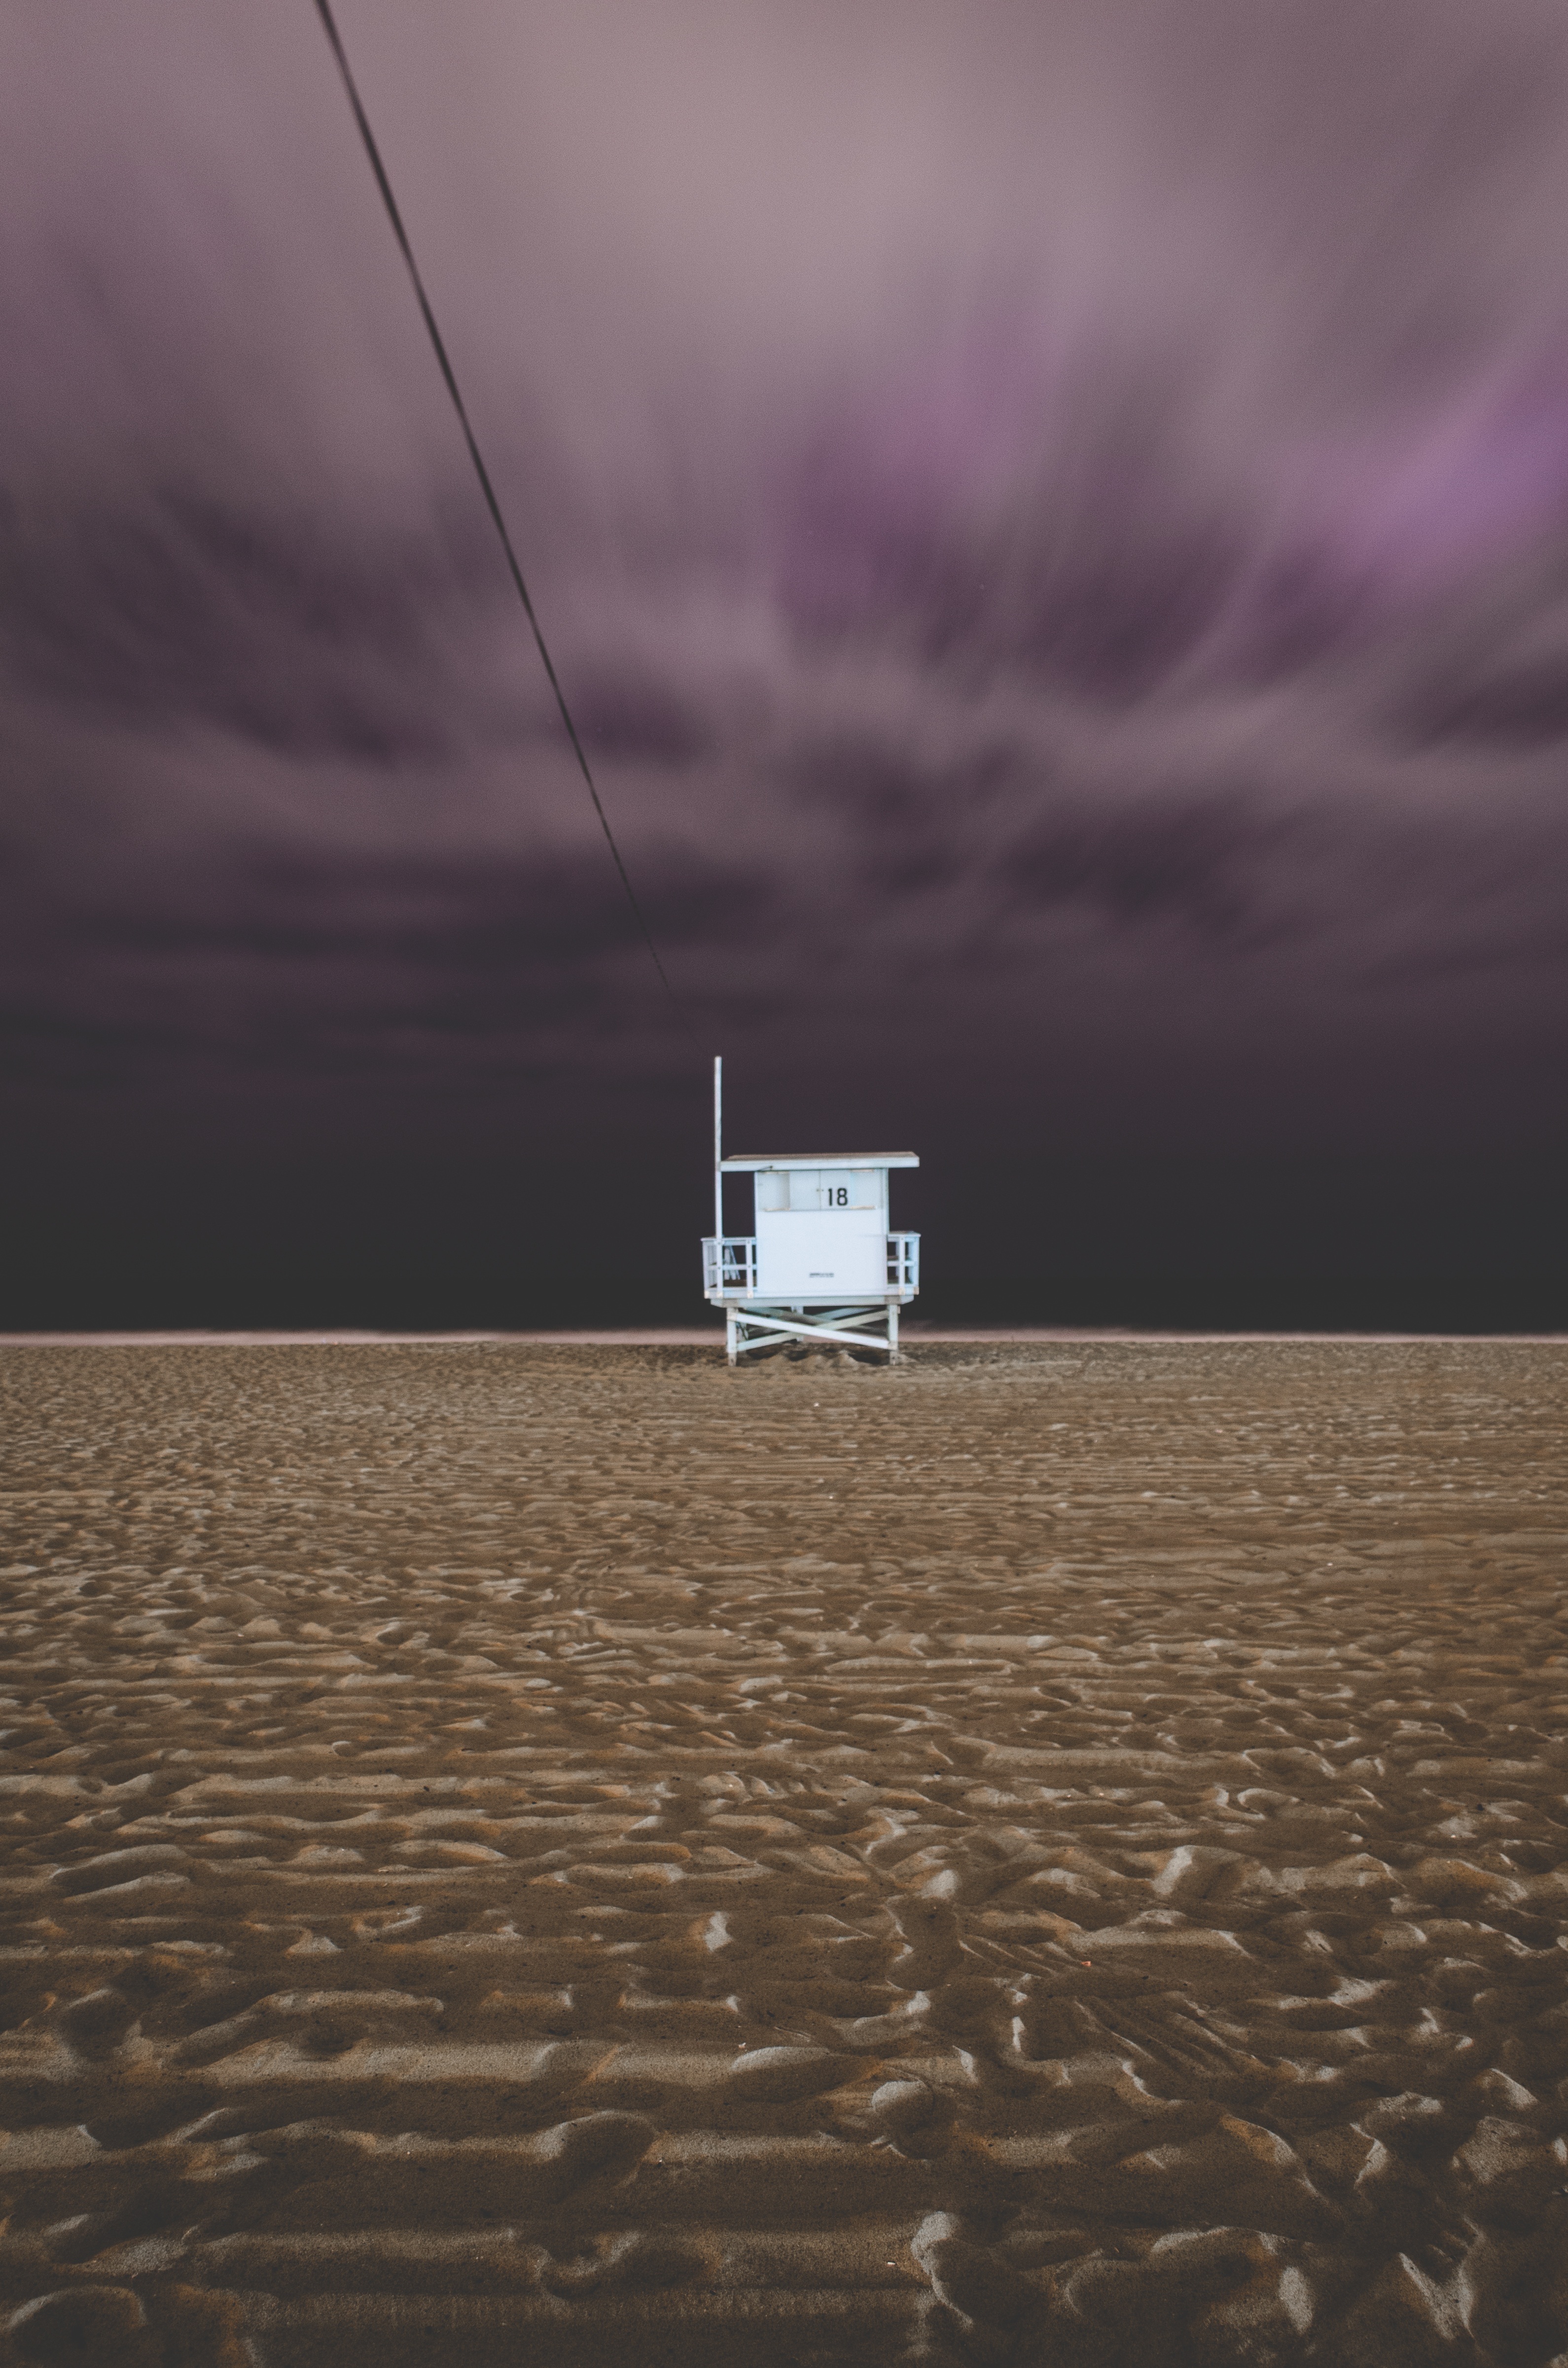
beach, sea, coast, sand, ocean, horizon, cloud, sky, sunrise, sunset, night, sunlight, morning, shore, wave, wind, dawn, lifeguard, dusk, evening, reflection, tower, station, safety, rescue, atmospheric phenomenon